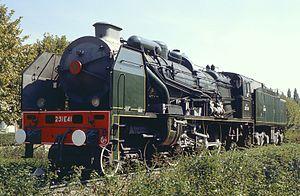
La locomotive 231 E 41 à St-Pierre-Des-Corps (37) le 29 août 1982.
Les écrans pare-fumée, autrefois appelés écrans parafumées ou écrans para-fumée, sont des panneaux en tôle placés à l'avant des locomotives à vapeur afin de limiter le rabattement des fumées sur la cabine de conduite pour que le machiniste ne soit pas aveuglé, ainsi que sur les premières voitures voyageur.
Saint-Pierre-des-Corps est une commune française située dans le département d'Indre-et-Loire en région Centre-Val de Loire, à l'est de Tours dont elle est limitrophe.
Les 231 PO nᵒ 3701 à 3721 sont issues d'une transformation dite « Chapelon 1ᵉʳ type » de la 3566 en 1929 et des 3501 à 3520 en 1932, devenues 231-701 à 231-721 PO-Midi, puis les 4-231 F 701 à 721 de la SNCF.
La Pacific 231 est un type de locomotive à vapeur dont la disposition des essieux a la configuration suivante de l'avant vers l'arrière :
Les 231 Nord 3.1171 à 3.1198 et 3.1111 à 1130 souvent surnommées Pacific Chapelon Nord sont des locomotives à vapeur françaises de vitesse de type Pacific pour trains de voyageurs de la Compagnie des chemins de fer du Nord. En 1938, à la création de la SNCF, elles deviennent 2-231 E 1 à 48.
Le foyer Belpaire est utilisé pour les chaudières de locomotive à vapeur.